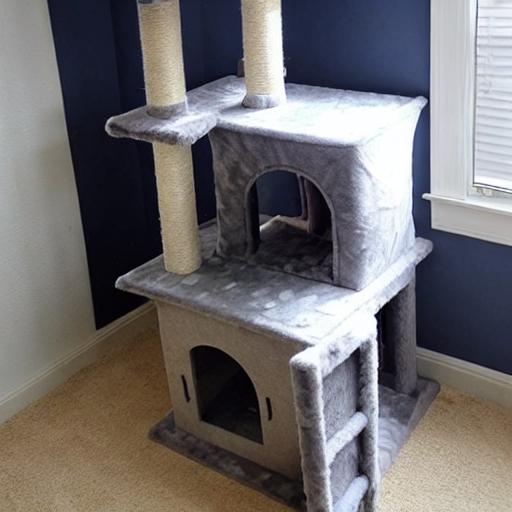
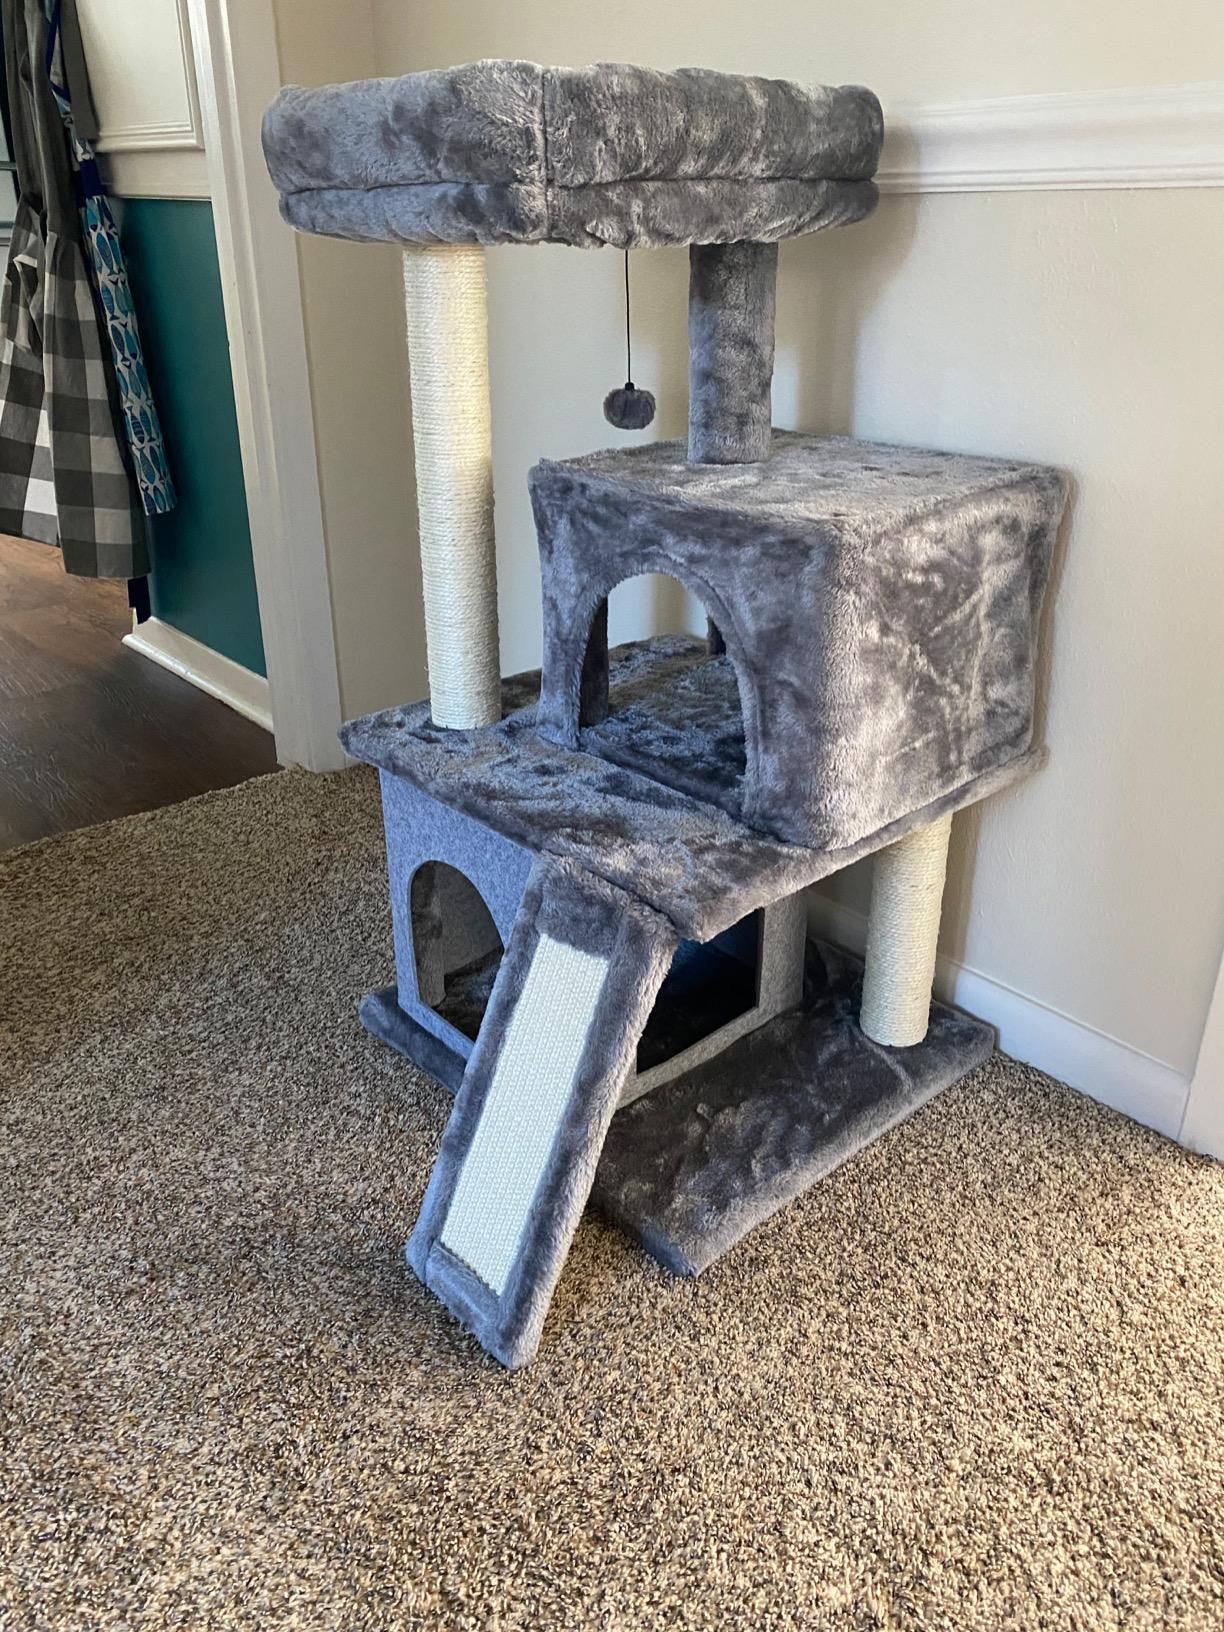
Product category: items_cat tree
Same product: no